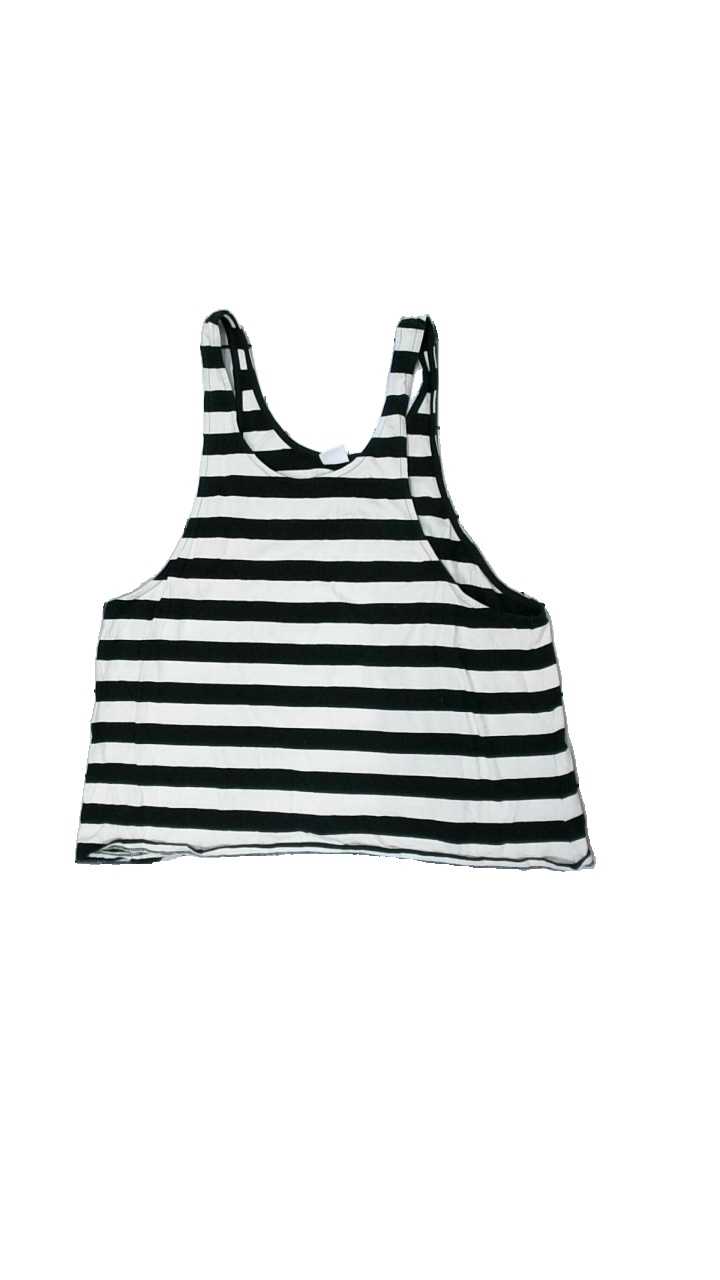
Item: Tank Top (Ladies)
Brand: Gina Tricot
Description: randigt linne, luddig i färgen samt de vita ränderna är missfärgade/gula
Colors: Black, White
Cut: Regular
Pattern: Striped
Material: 100% cotton
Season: Summer
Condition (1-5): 3
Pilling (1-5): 5
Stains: Major
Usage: Export
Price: <50